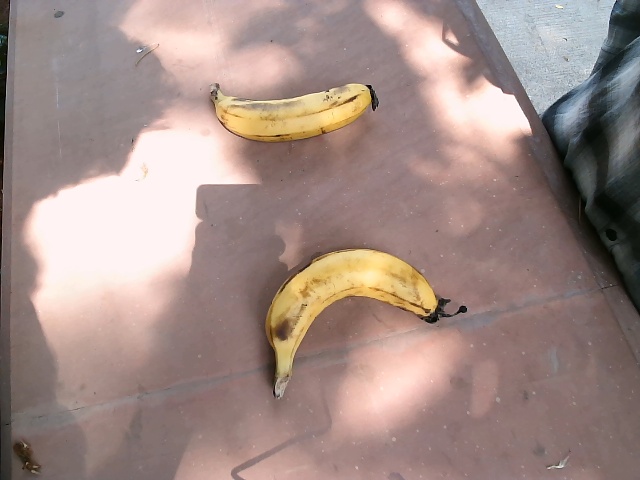
Label: Ripe_Banana